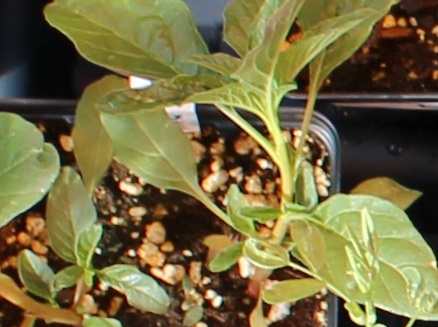
Label: Waterhemp